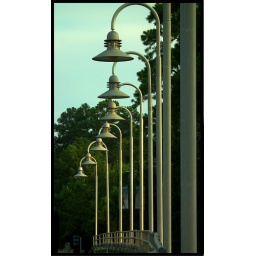
A row of lamp posts on the Six Pines Road bridge over the Waterway.